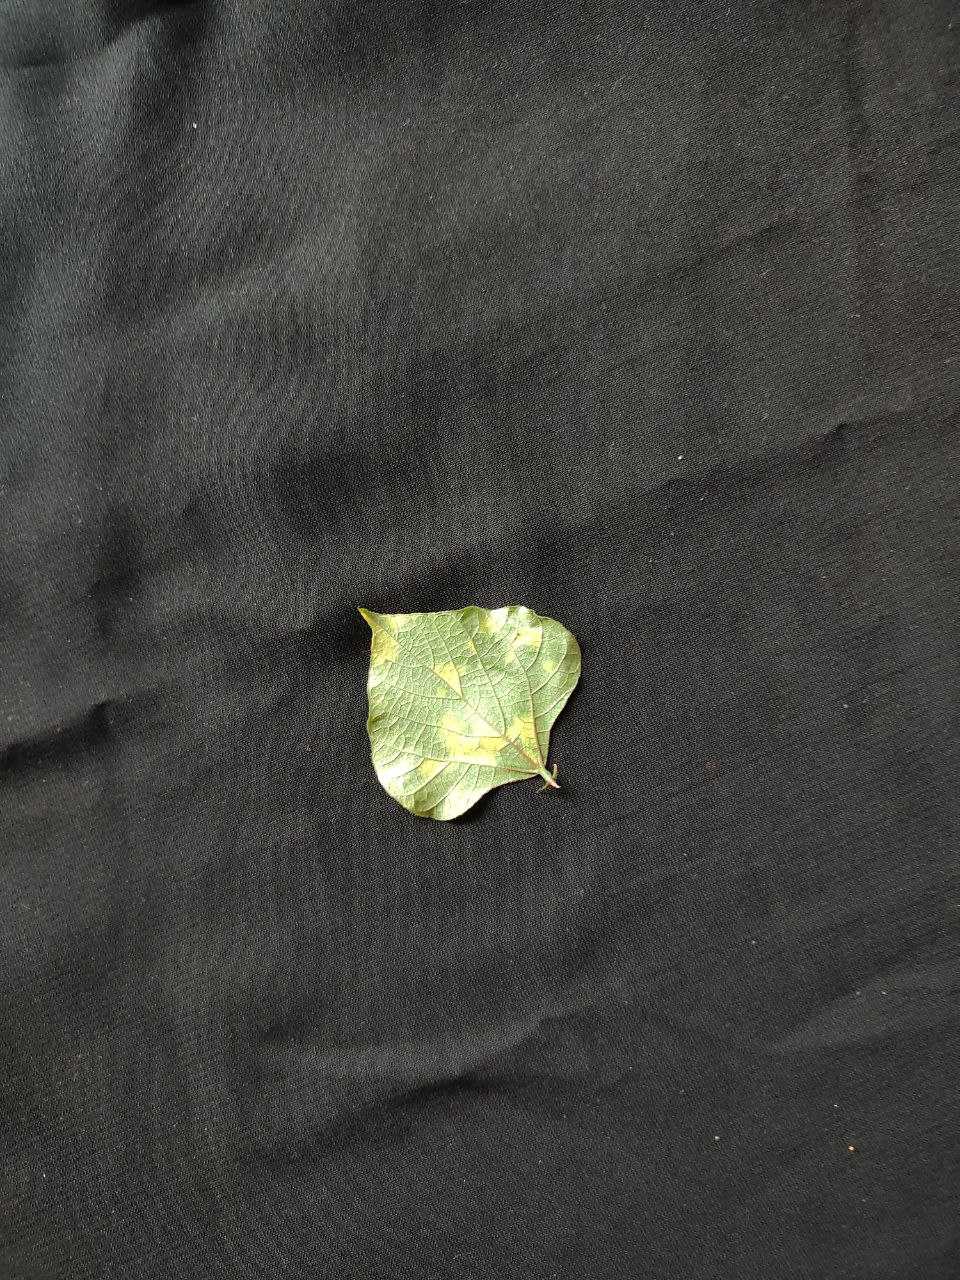
Crop: bean
Leaf condition: Mosaic Virus